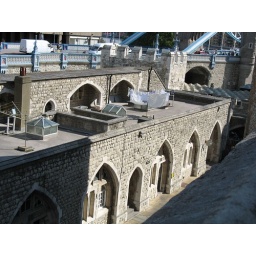
The tower workers live here, notice the bridge in the background